Windows XP visual styles

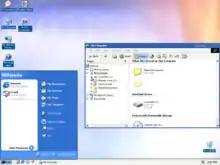
Watercolor

Watercolor (internally named "Business" and codenamed "Professional") is a placeholder theme that appeared in early pre-release builds of Windows XP from builds 2250 to 2419 and later appeared (in source code form) in the leaked source code of Windows XP in September 2020. Officially known as "Watercolor button style", the theme more closely resembles Windows Classic, featuring sharp edges and similar window proportions. It features a primarily blue and white style with mostly flat shading and retains certain UI elements from the Classic theme style. This theme is unofficially available as a separate theme made by enthusiasts.